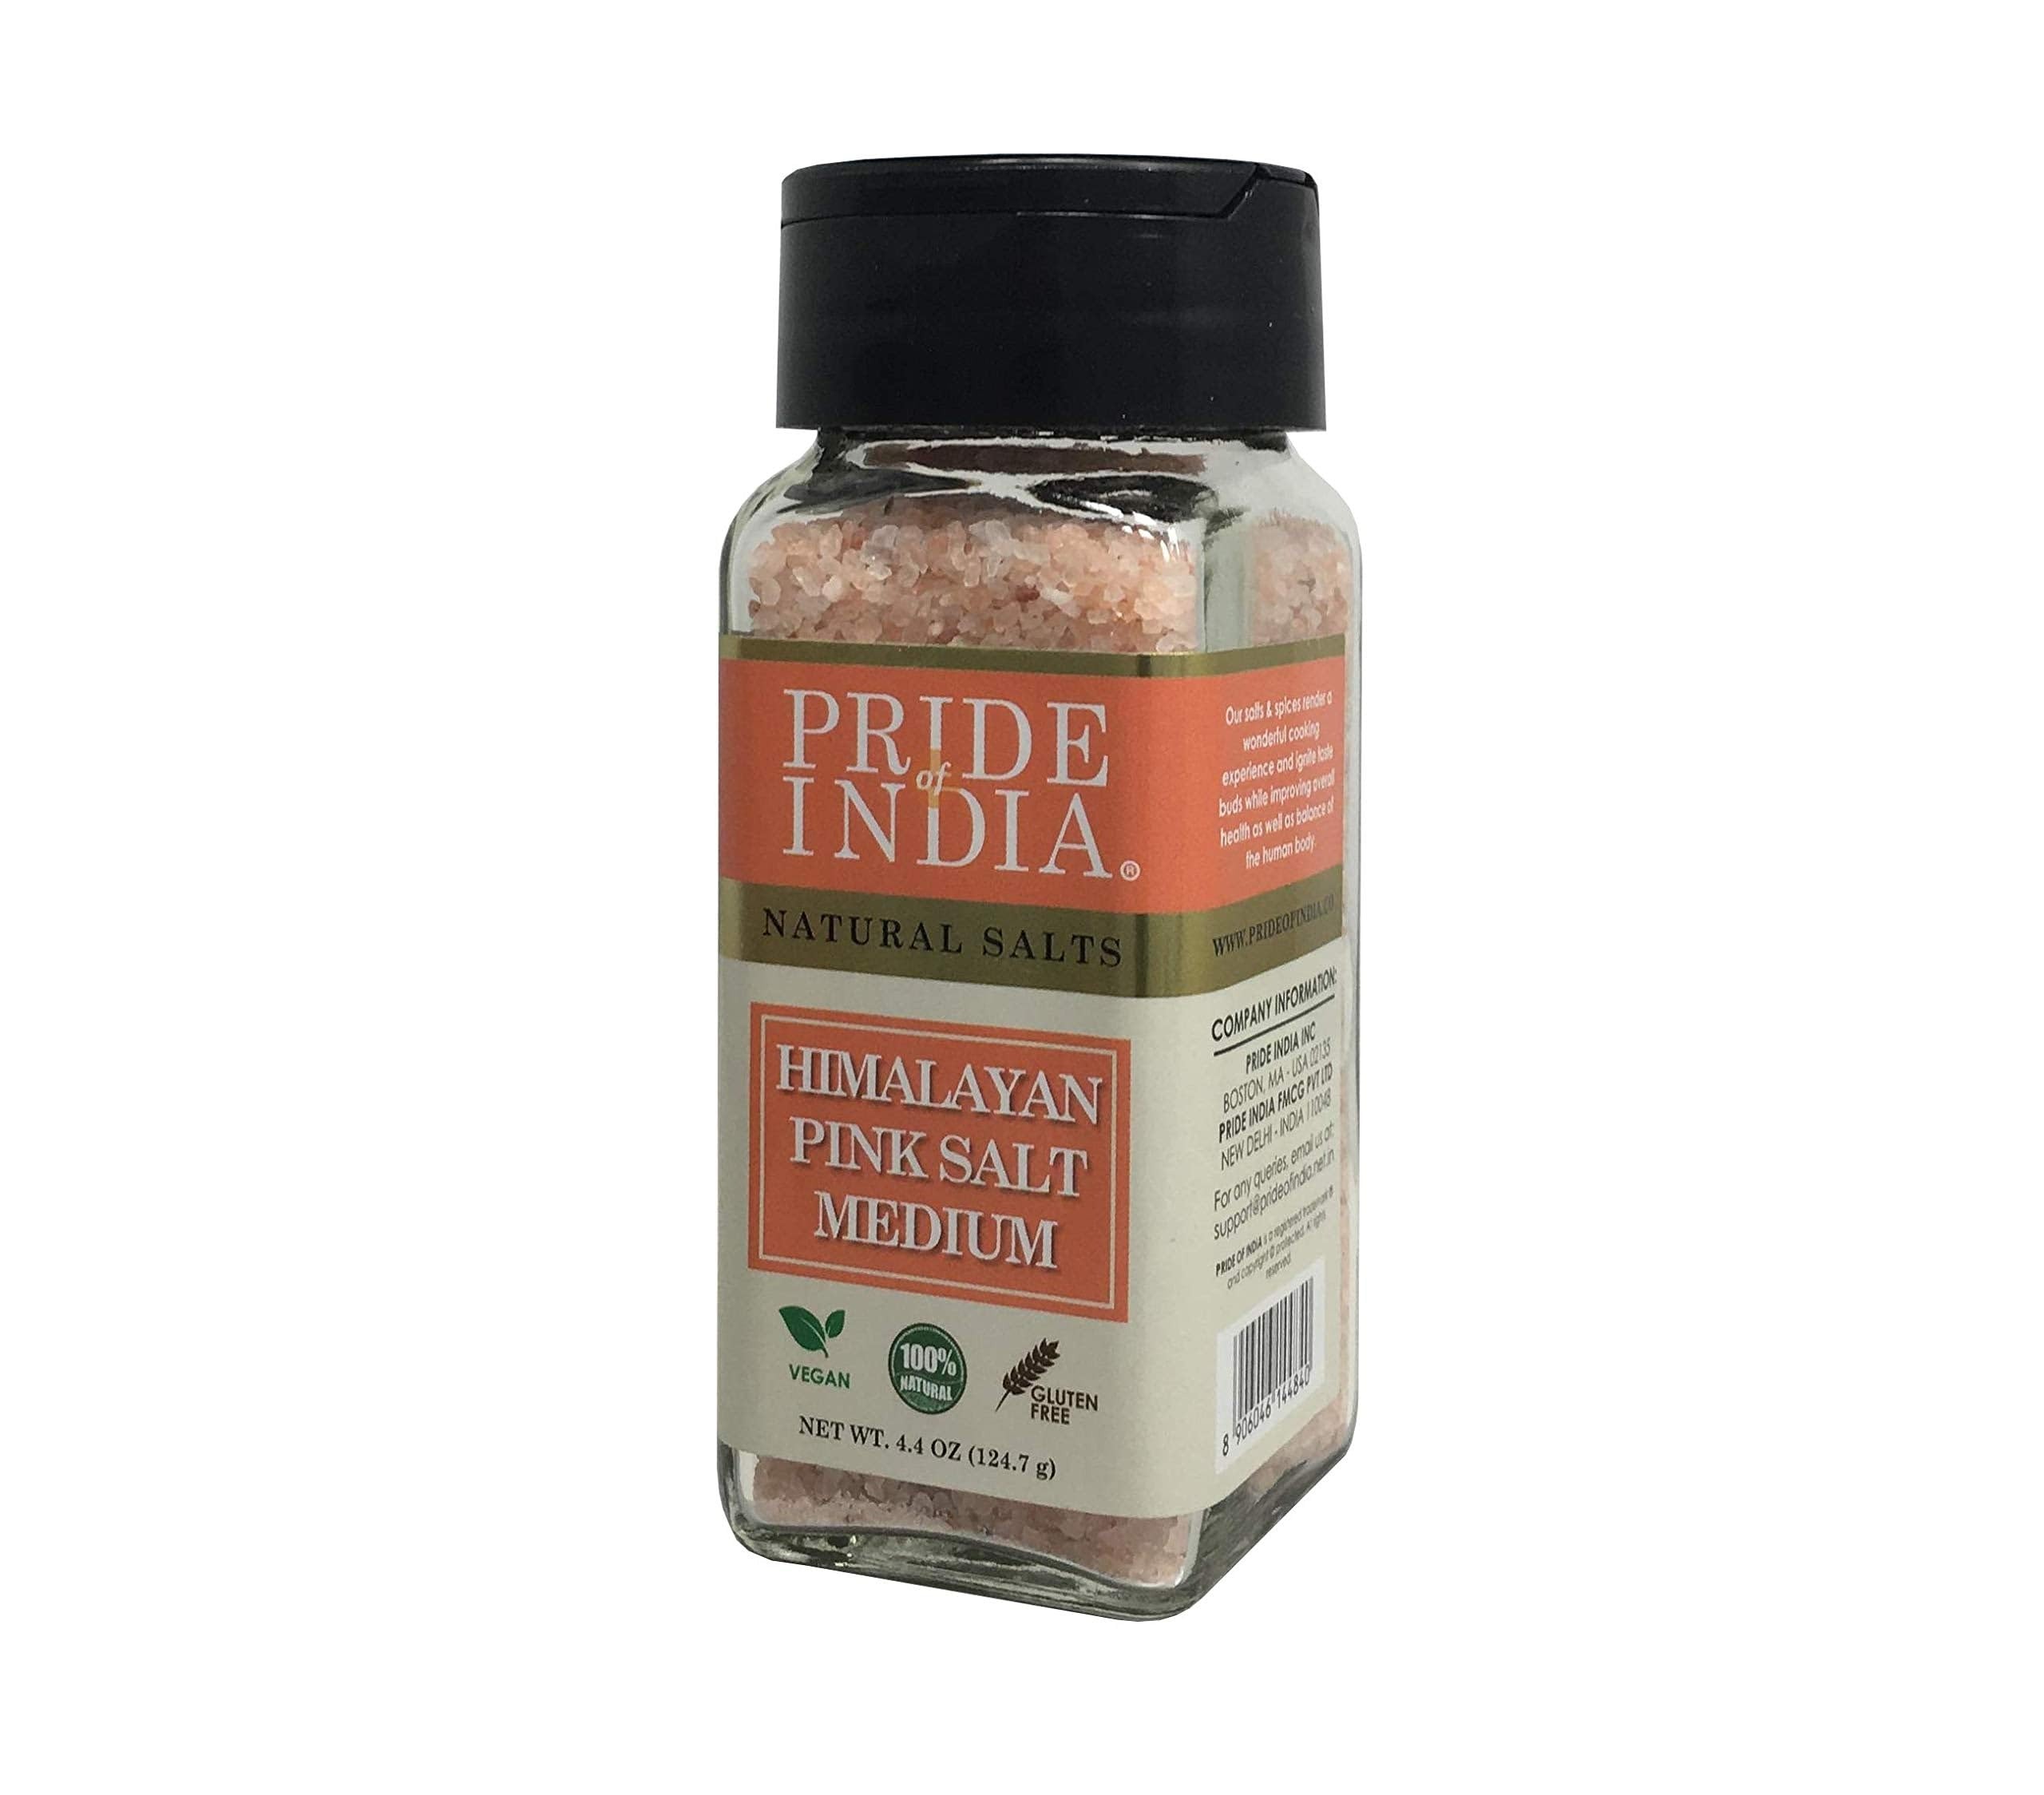
Item Name: Pride of India - Chickpea Curry Masala Seasoning Spice – Authentic Indian Taste – Spice Blend for Curry Dishes – Gourmet & Flavorful Mix – 1.7 oz. Small Dual Sifter Bottle
Bullet Point 1: INDIAN CHICKPEA CURRY MASALA: Our Chickpea Curry Masala from our premium range of pure spices is an expertly blended mix of selected spices without GMO or additives to make your Chickpea curries even more flavorsome and hearty adding a unique warmth and an delectable aroma to your meals.
Bullet Point 2: FLAVORFUL 9 SPICE BLEND: Chickpea curry is one of the most popular curries because of its unique flavor of a mix of sweet, tangy, and spicy flavor and goes best with basmati rice. We use Coriander, Red Chili, Cumin, Black Pepper, Fennel Powder, Dry Mango Powder, Turmeric, and Cinnamon in a balanced proportion for an extremely richer taste to dishes.
Bullet Point 3: NATURAL & FRESH: We use 100% natural and gourmet spices that have been cultivated without any artificial chemicals or pesticides to make our Chickpea Curry seasoning. It is also GMO-free, vegan, gluten-free, and no artificial colors or preservatives have been added in the process of making the product.
Bullet Point 4: EASY TO USE: Our chickpea curry spice is an expert blend and comes in a small dual sifter bottle adding convenience while using. The sprinkler and spoon mechanism makes the spice accessible the way you like. Now, enjoy the fresh smell of homemade spices with our range of blends and seasonings and enhance the taste of home-cooked meals.
Bullet Point 5: AUTHENTICITY GUARANTEED: We assure top-quality products and take extra care to make sure that the purity and authenticity of products are intact throughout the whole process of bringing our products directly to you from farm to table, using advanced technology and a high standard of hygiene and grade.
Product Description: Pride Of India brings naturally grown food and herbal products from India that enhance the overall health of the human body through the centuries long tradition of consuming pure foods from farm to table. We are a family owned company and source all our ingredients from direct farms in order to preserve the quality as well as freshness of all our products. We value sustainable farming and aim to build a company that benefits the entire food chain from the grass root level upwards. We are committed to sourcing the freshest naturally grown spices from farms situated around the Indian subcontinent. Our naturally cultivated pure spices render a wonderful cooking experience and ignite taste buds . Pride of India Natural Basil Leaf is an authentic Indian culinary herb of the Lamiaceae family. It comes from the mint family and is pungent in flavor. It has a wide use in culinary applications and is renowned for its benefits of herbal Tea. Just add a pinch of Basil Leaf to hot water, strain and drink it. Sugar and Milk can be added if desired. Basil Leaf is used for garnishing and cooking purposes such as salads, cheese, meat, pesto and egg dishes. It is a must kept herb in every kitchen shelf. It has been consumed across ancient cultures for its natural healing properties. Its light, refreshing and a subtle energizer which makes it great to be consumed all throughout the day. Our customers are the most important link in fulfilling our aim and therefore, we strive to provide an unparalleled service in order to satisfy all our consumers to the best of our abilities. We hope that every customer has a great experience with us and enjoys our exclusive products to the utmost.
Value: 1.0
Unit: Count

Price: 7.99